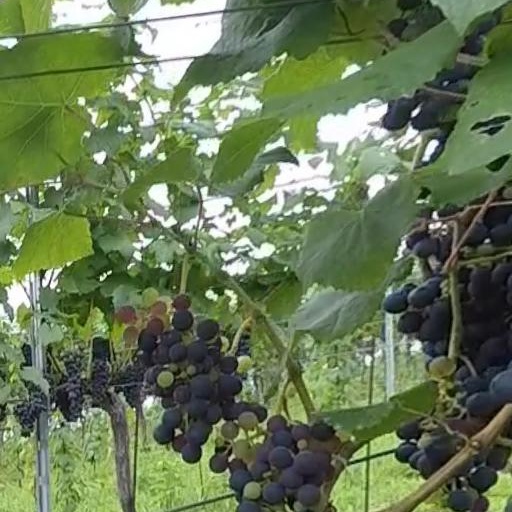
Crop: grape